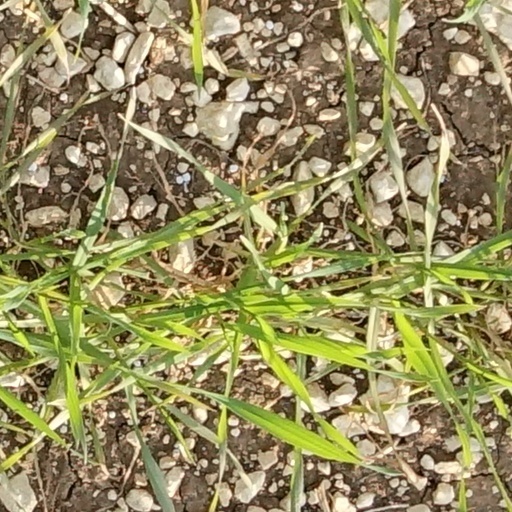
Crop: wheat